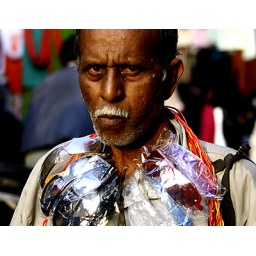
stills from Aminabad, the oldest market in Lucknow, the capital city of Uttar Pradesh, home of the Nawabs and the land of kebabs!